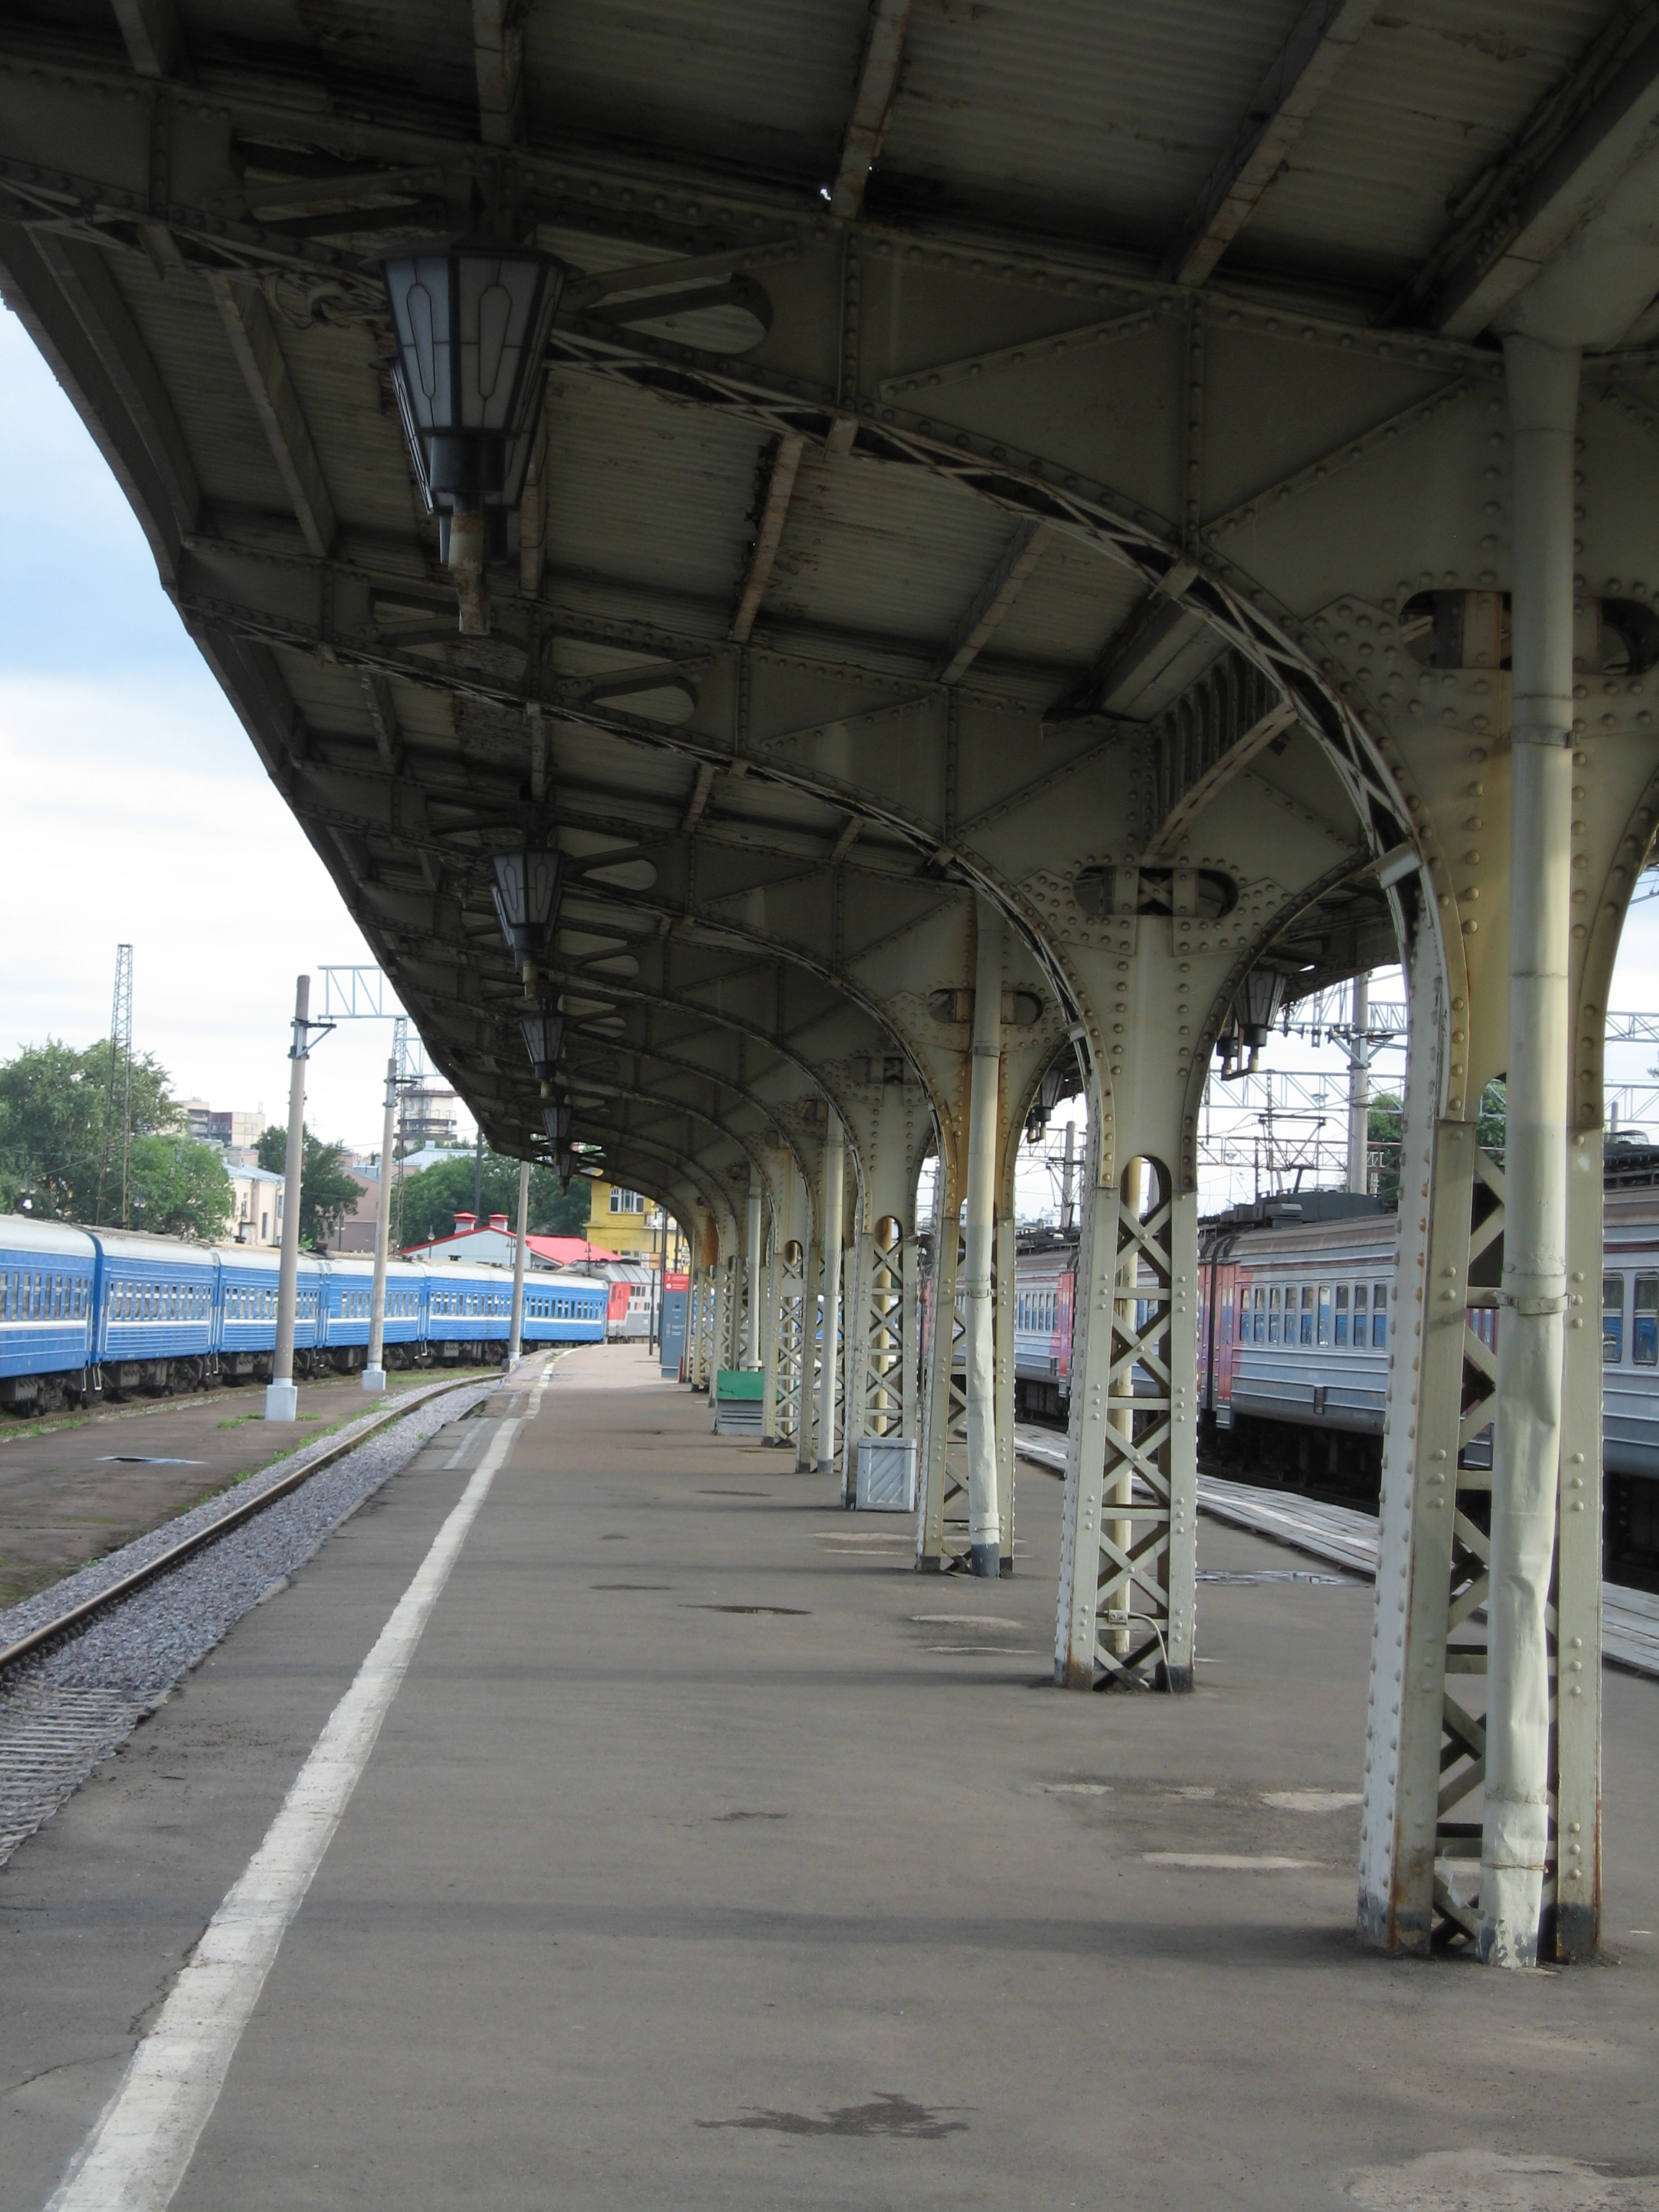
images, train, transport hub, infrastructure, sky, mode of transport, shade, rolling stock, railway, vehicle, track, building, rolling, public transport, metropolitan area, electricity, metro station, passenger car, city, train station, railroad car, bridge, tree, metal, steel, girder bridge, overpass, metro, nonbuilding structure, town, road, walkway, cloud, transport, parking, daylighting